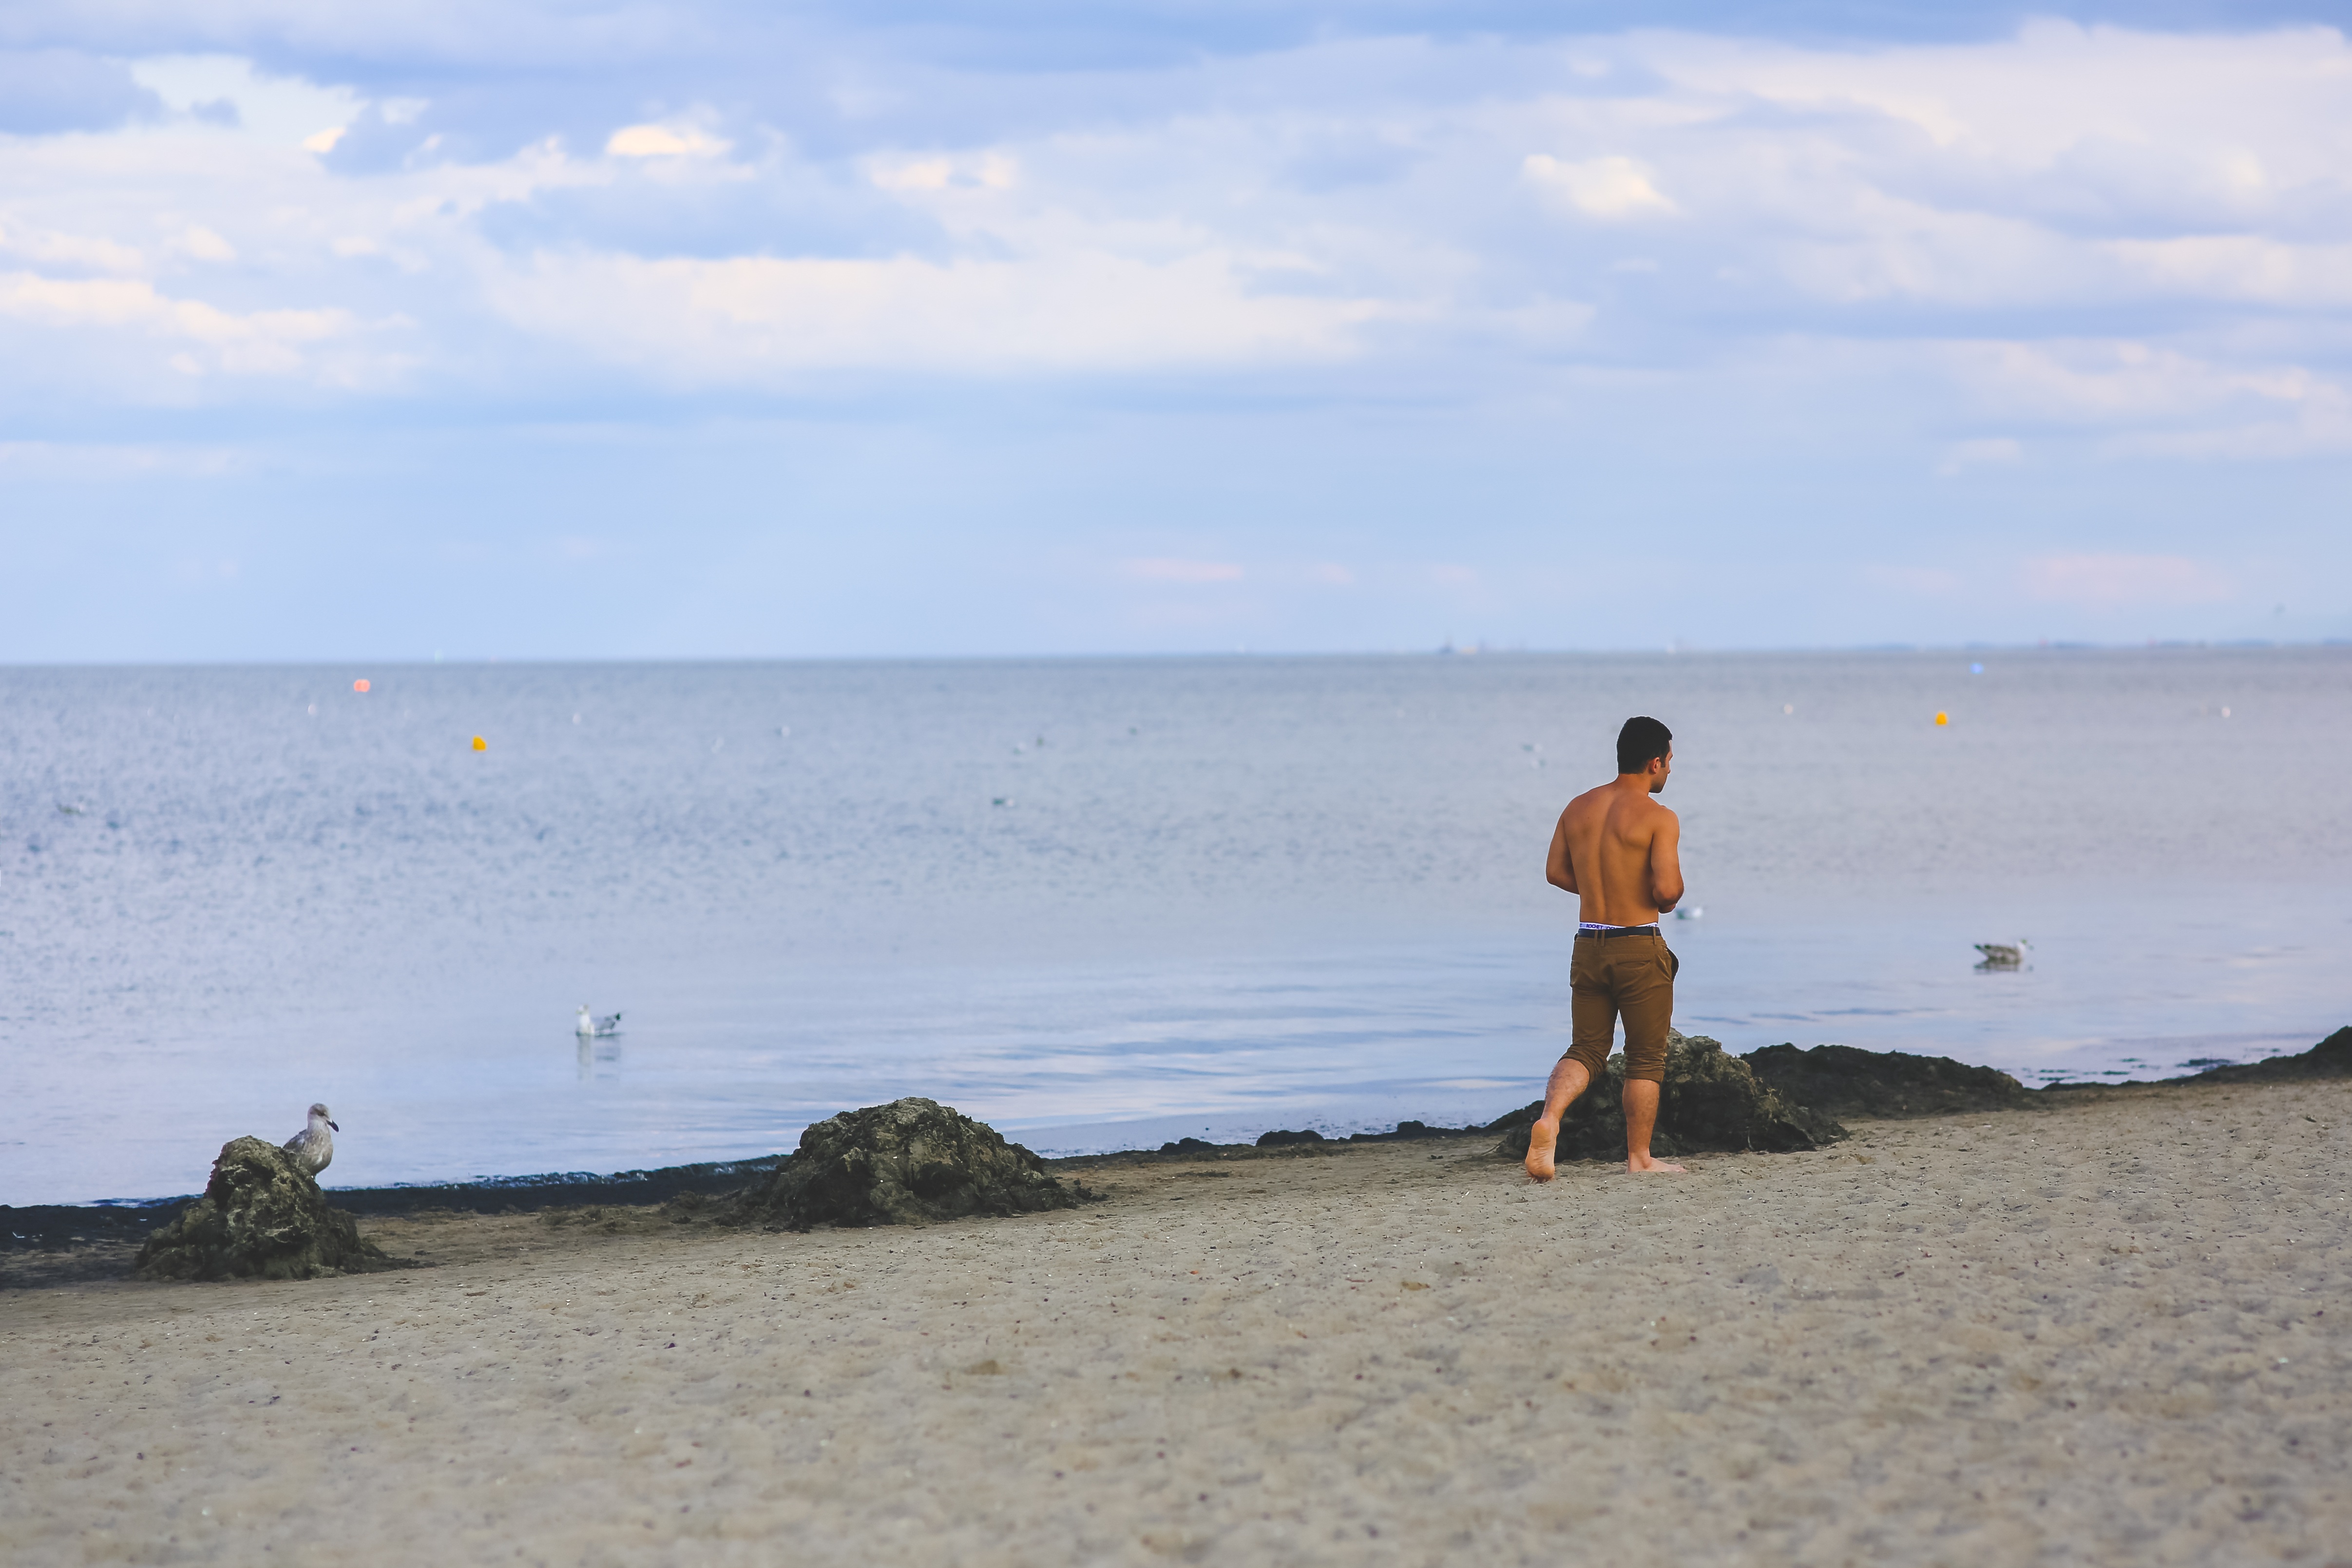
man, beach, sea, coast, sand, ocean, horizon, walking, people, sky, shore, wave, boy, summer, vacation, guy, walk, holiday, bay, human, body of water, shirtless, clouds, handsome, cape, muscles